Rawdat Rashed

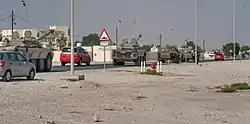
Military convoy near Rawdat Rashed Primary & Preparatory Independent School for Boys.

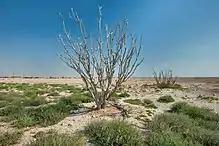
Vegetation in a roadside depression in Rawdat Rashed.

Rawdat Rashed is a village in Qatar, located in the municipality of Al-Shahaniya. It was demarcated in 1988. The Dahl Al Misfir cave is located to its south.